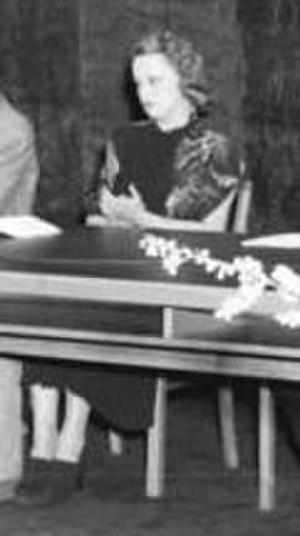
Manja Behrens est une actrice allemande, née le 12 avril 1914 à Dresde et morte le 18 janvier 2003 à Berlin.